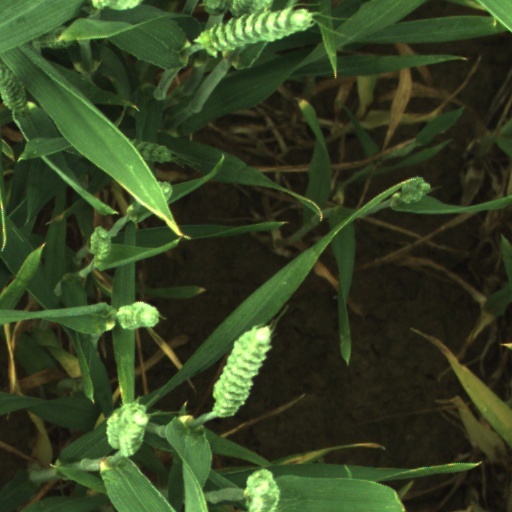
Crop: wheat